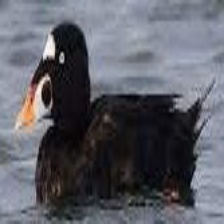
Species: SURF SCOTER
Scientific name: MELANITTA PERSPICILLATA
ImageNet parent category: drake